Cable Communications Policy Act of 1984

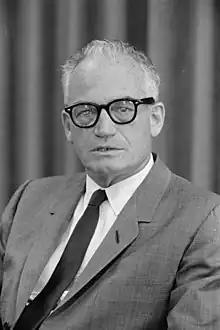
Sen. Barry Goldwater (R-AZ), the sponsor of the act.

In 1976, the regulation was expanded to include cable television systems in communities with 3,500 or more subscribers. Cable companies saw the regulation by the federal government as an unlawful intrusion into their business practices and immediately started to challenge its legality. In the court case "United States v. Midwest Video Corp.," the Midwest Video Corporation sued the FCC for overstepping its authority in requiring Public-access television channels. The U.S. Supreme Court upheld the FCC's requirements for local origination facilities. However, in 1979, the U.S. Supreme Court ruled in favor of Midwest Video Corp. stating that the FCC's new requirements exceeded the agency's statutory powers as granted to them by Congress and as required by cable operators to provide Public-access television. The FCC was interfering with the agency's First Amendment rights. After the Supreme Court's decision, PEG advocates started work on what became the Cable Communications Act of 1984.